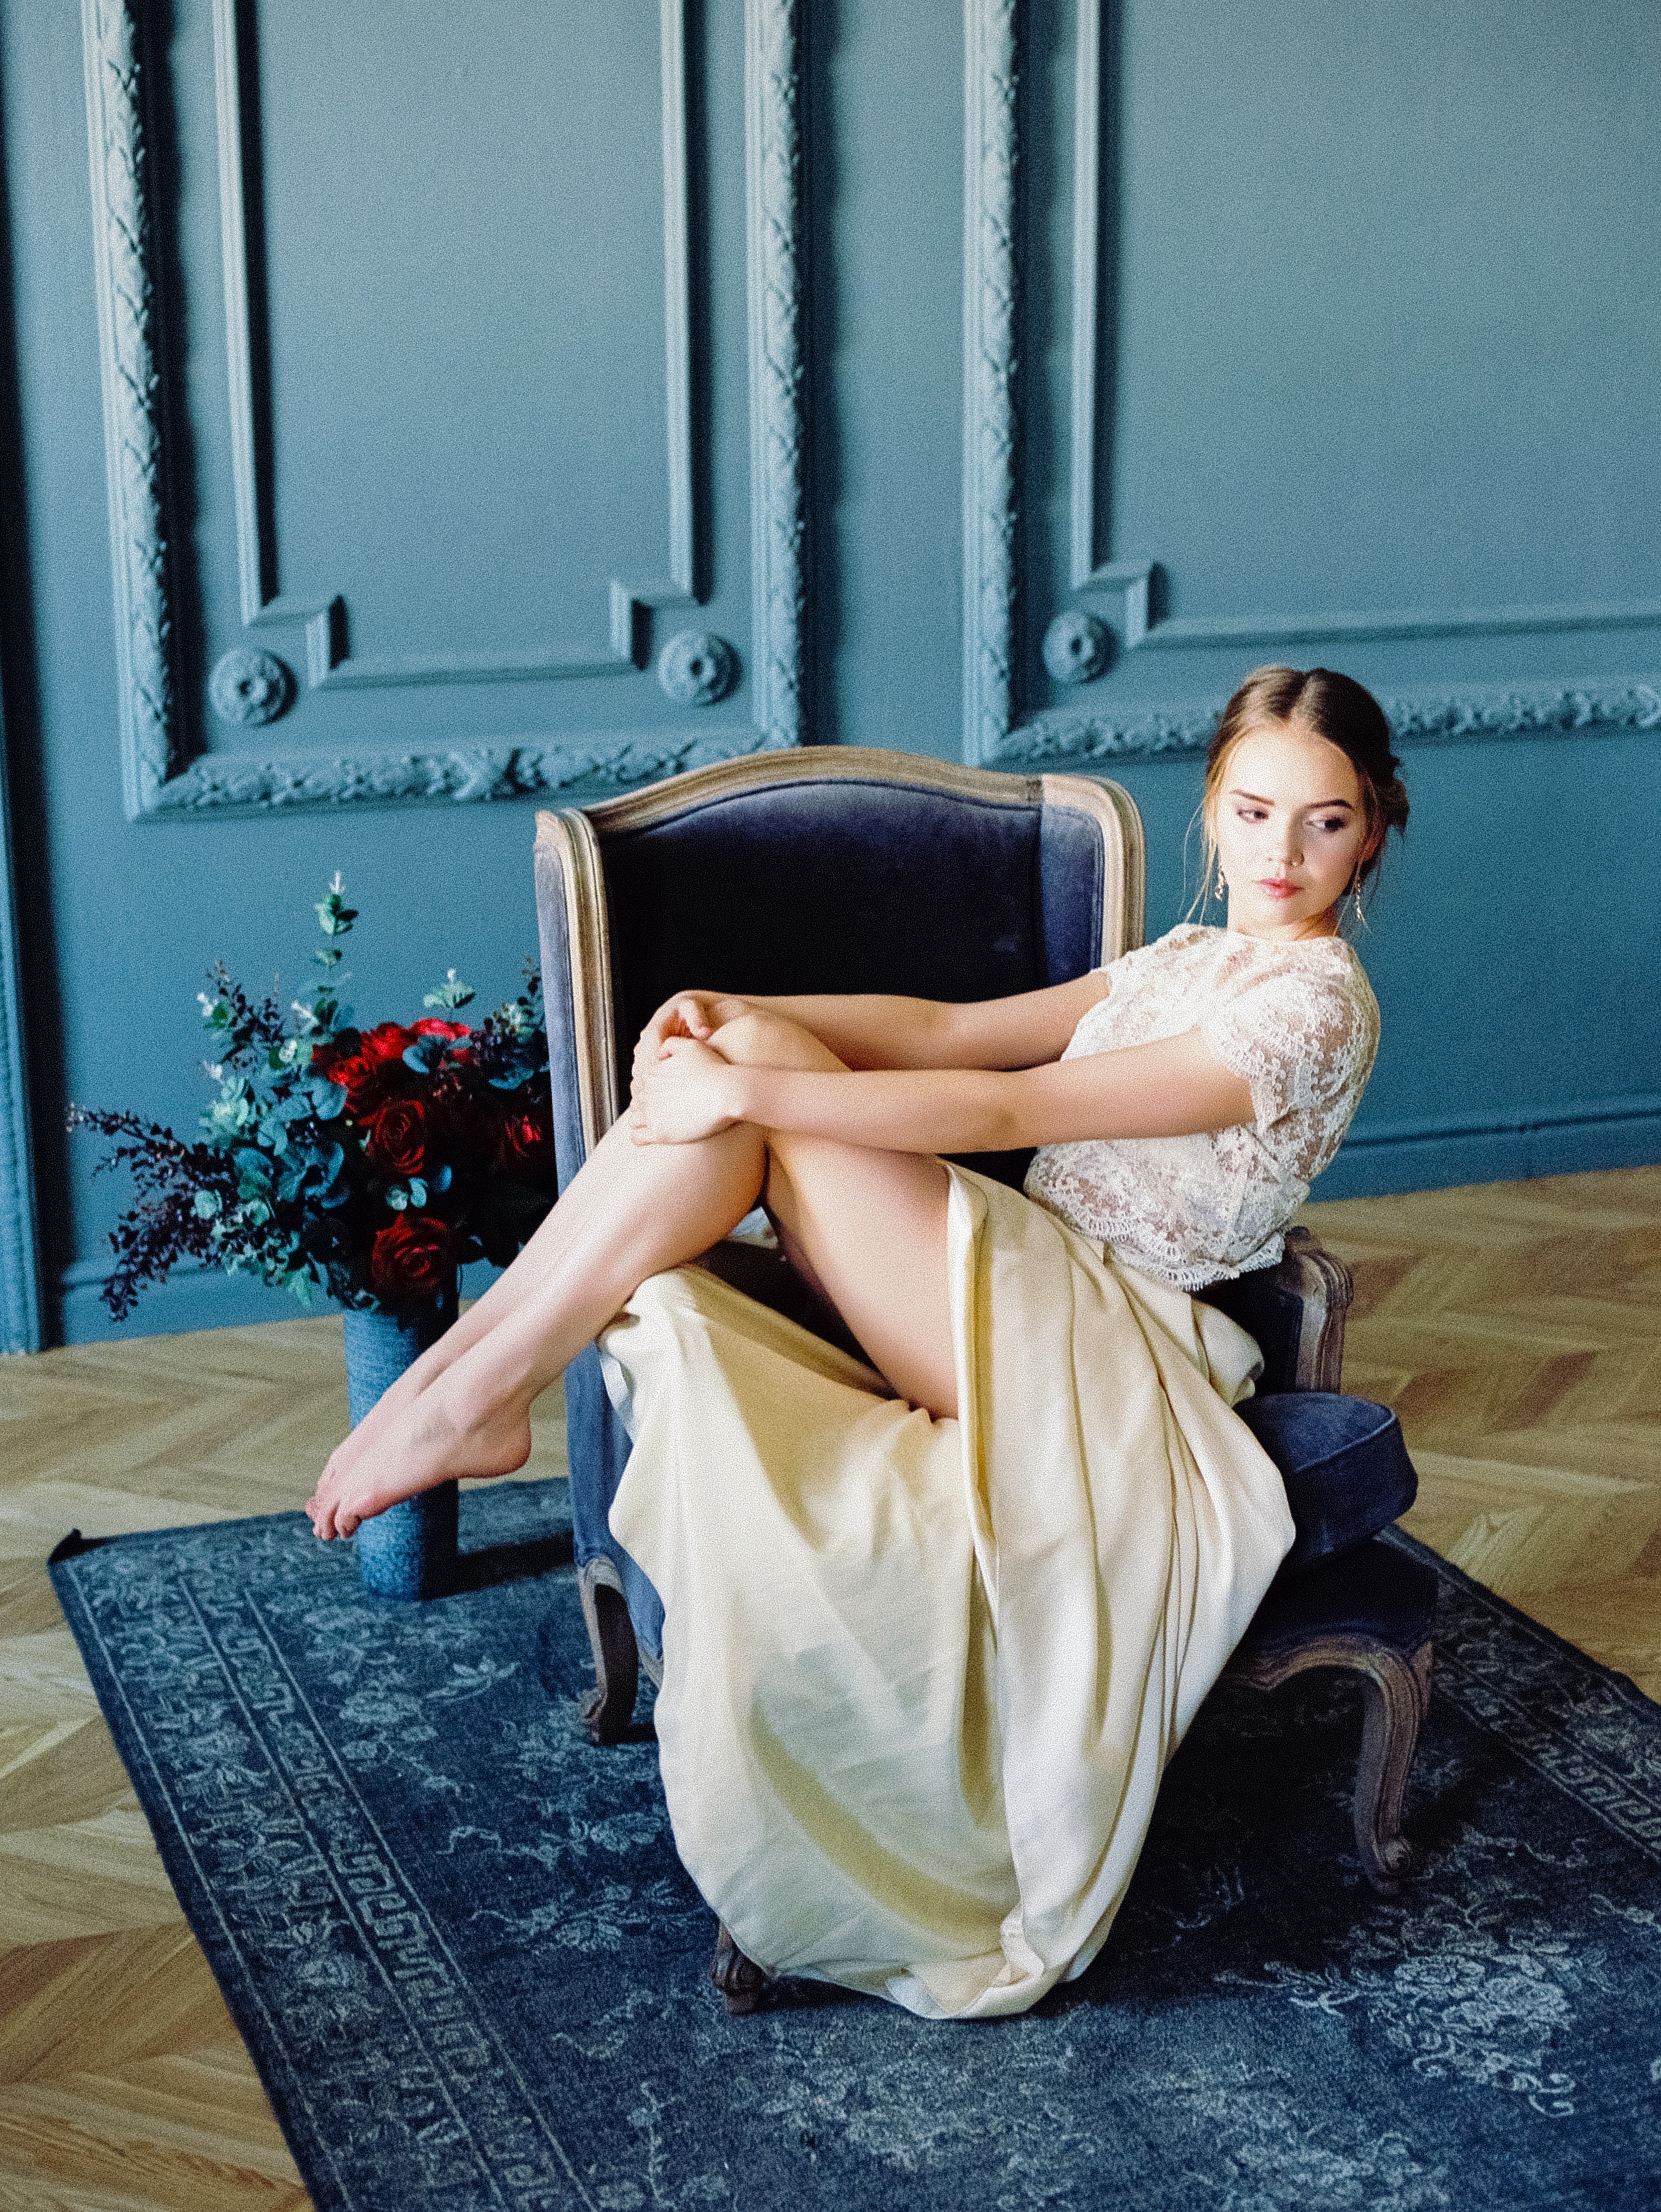
woman, plant, shoulder, dress, human body, flash photography, comfort, textile, waist, thigh, flooring, happy, floor, knee, fashion design, black hair, gown, bridal clothing, formal wear, human leg, long hair, electric blue, leisure, high heels, abdomen, sandal, event, sitting, foot, fashion model, brown hair, bridal accessory, boot, haute couture, room, headpiece, wedding, child, living room, floral design, costume, photo shoot